Moira Wallace

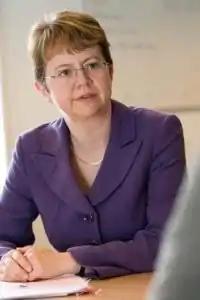

Moira Paul Wallace, OBE (born 15 August 1961) is a former British civil servant and academic administrator. She was Provost of Oriel College, Oxford, from 2013 to 2018. Until October 2012 she was the first Permanent Secretary of the Department of Energy and Climate Change, having moved from her role as Director General of the Crime Reduction and Community Safety Group the Home Office in November 2008.